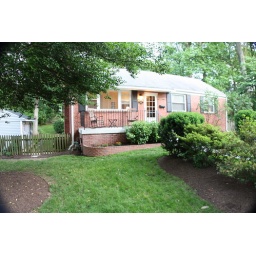
New brick flower beds in front.